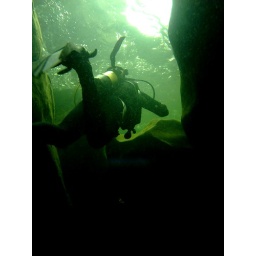
jaysusjones swimming under the bridge